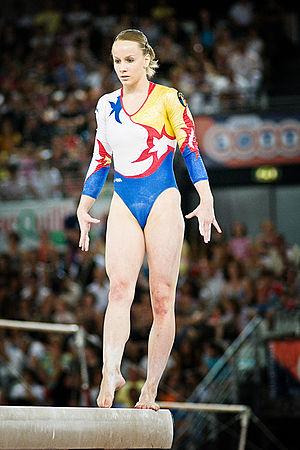
Sandra Raluca Izbașa, née le 18 juin 1990 à Bucarest, est une gymnaste roumaine.